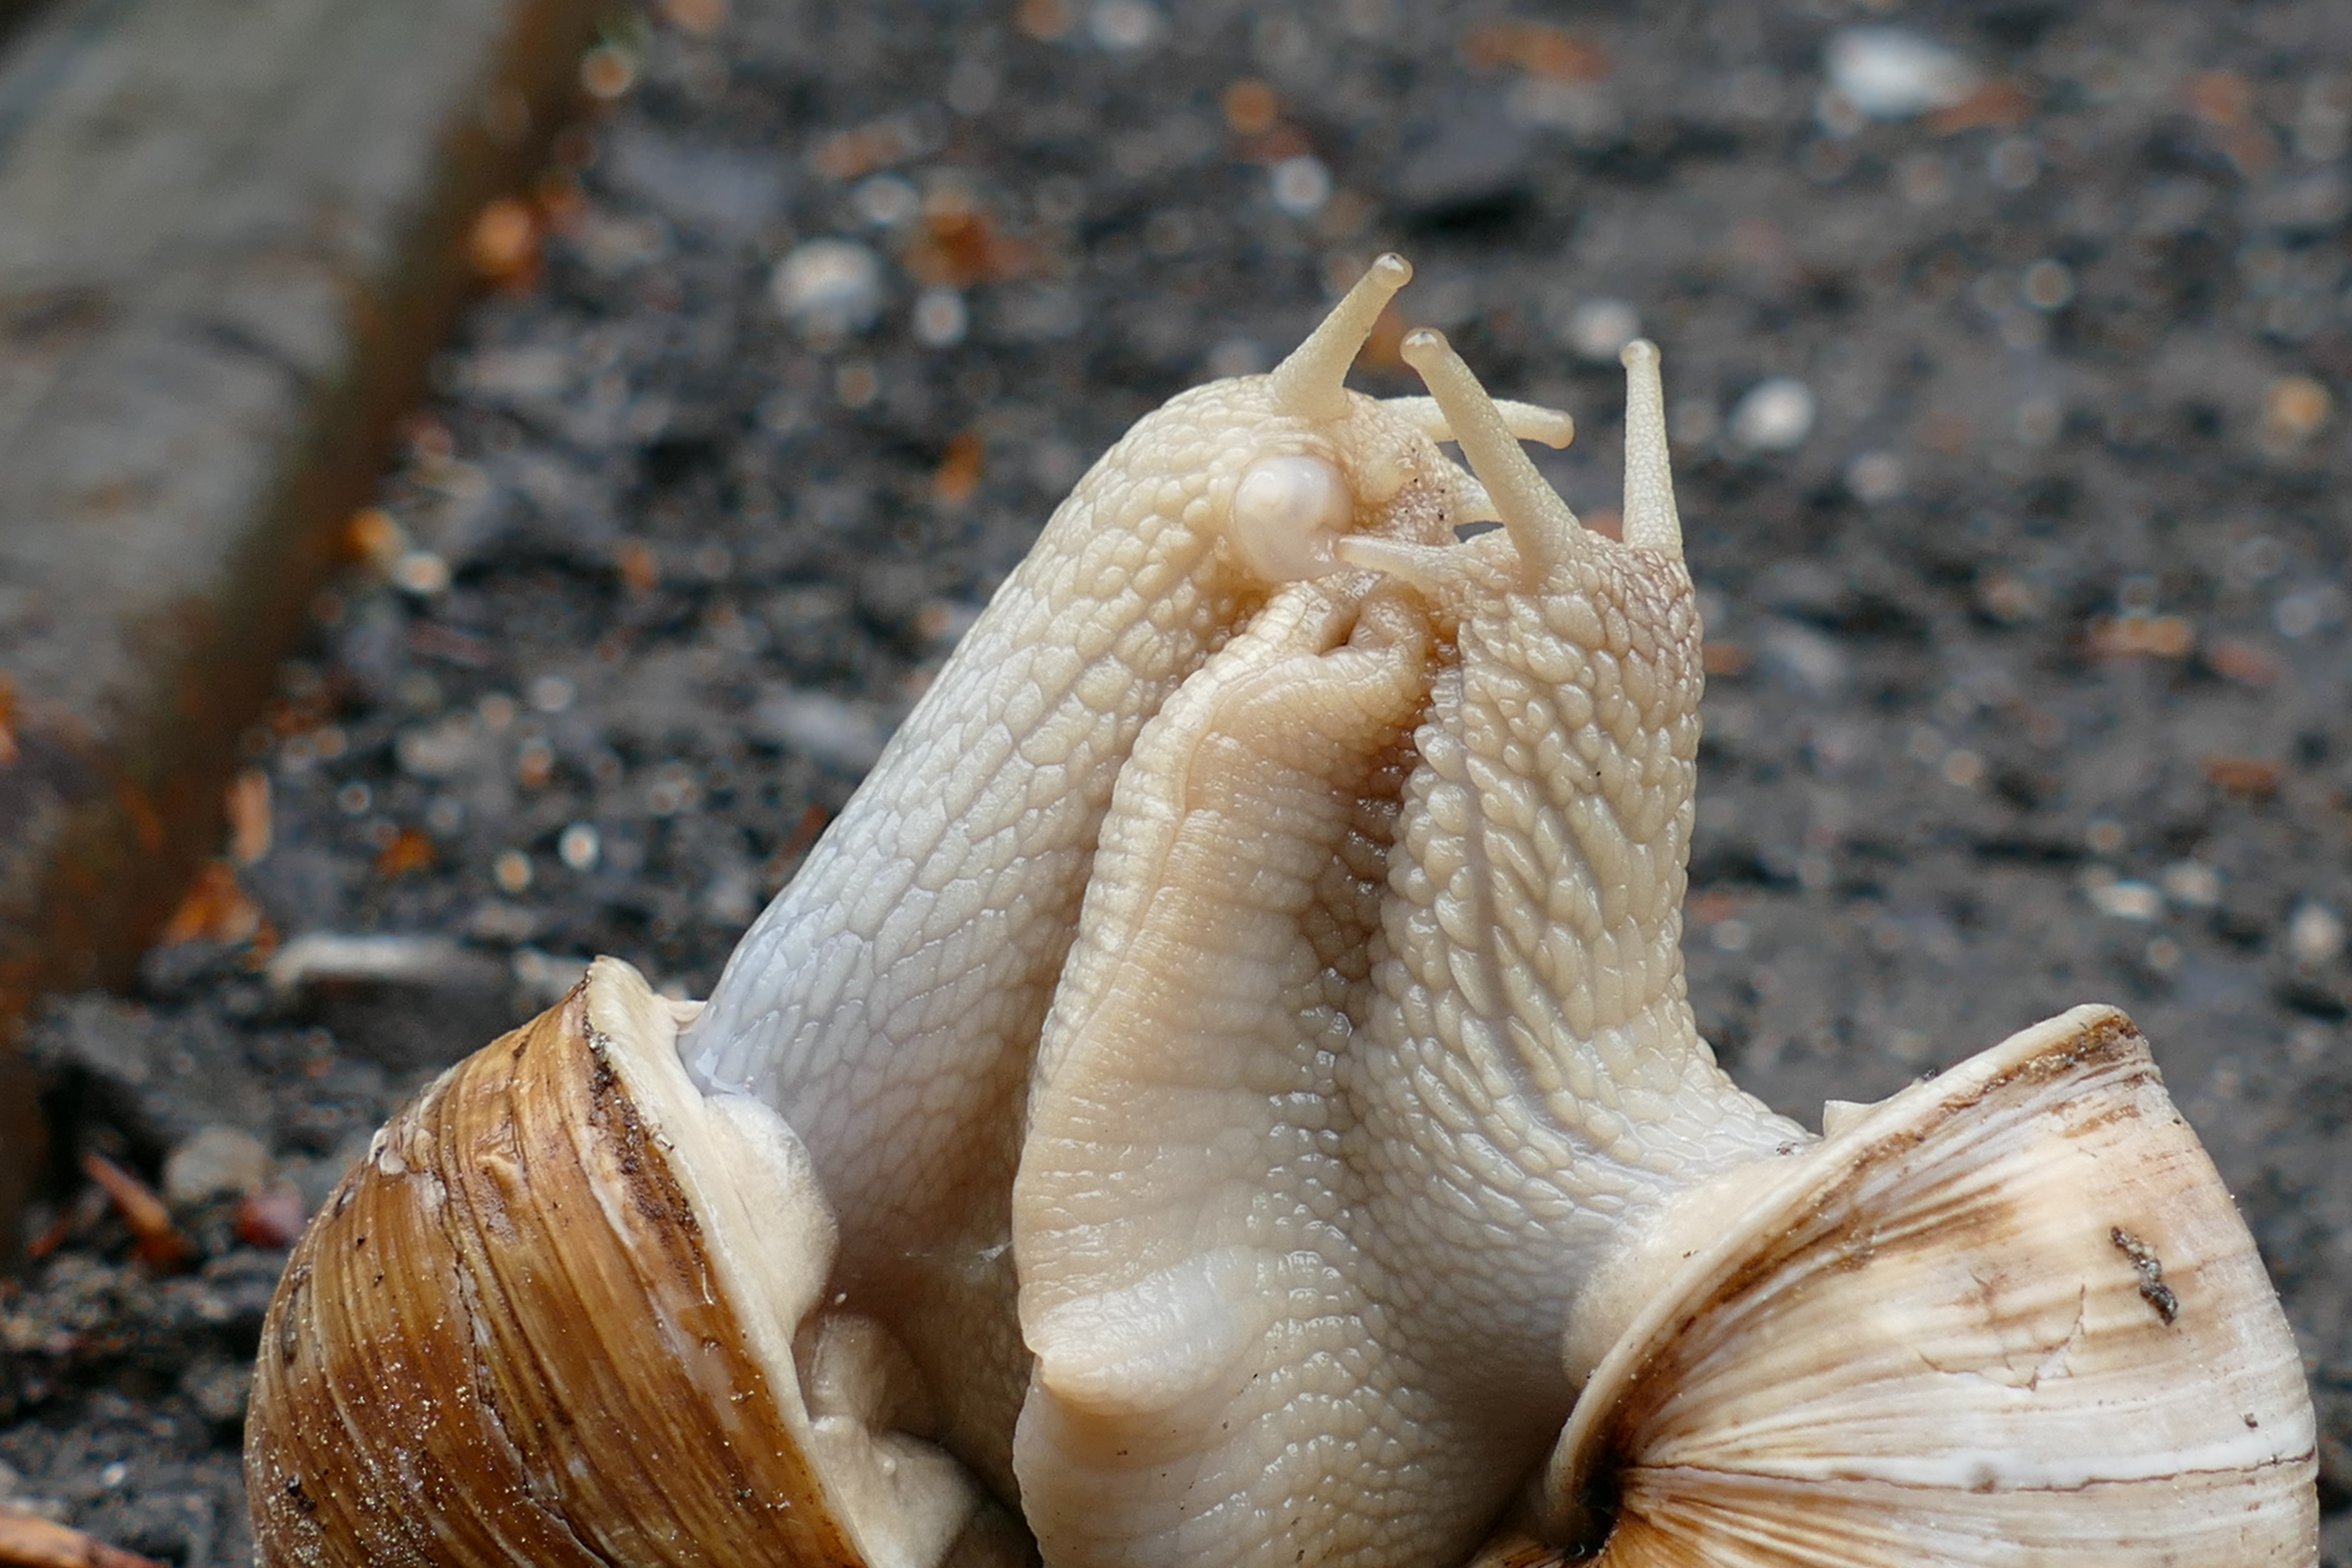
nature, wood, wildlife, insect, fauna, shell, invertebrate, seashell, conch, close up, mollusk, snail, copulation, molluscs, macro photography, pairing, sea snail, snails and slugs